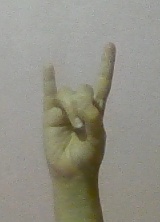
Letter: la